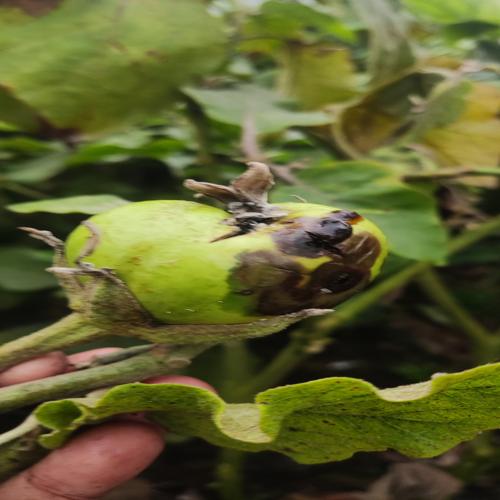
Label: Phomopsis Bright